Nariman Irani

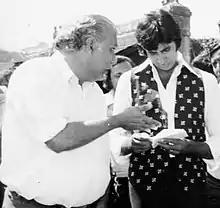
Irani with Amitabh Bachchan on the sets of "Don" (1978)

Nariman A. Irani (? 10 December 1977) was a Bollywood cinematographer and film producer. He is best known for producing "Don" (1978) made under his banner Nariman Films and for his work as cinematographer in Chhailla Babu (1977). He died in an accident before "Don" was completed; eventually the film was a big hit and led to the "Don" film franchise.